Downtown Athletic Club

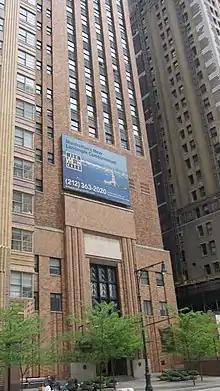
Base of the building as seen from West Street; 21 West St. and Whitehall Building are to the left and right respectively

The facade of the Downtown Athletic Club building consists of mottled, patterned orange brick that is used to provide texture. The color contrasts with the multicolored brick designs of the adjacent 21 West Street. Sections of the facade are punctuated with vertical brick segments, and the brick is especially prominent around the windows, the corbels around the entrance, and the parapets on the roof. Other features include window sills and parapet caps made of stone, as well as spandrels made of zinc and lead in a chevron layout. The facade design also reflects the building's interior use. The hotel stories above the 20th floor had smaller windows, while the athletic facility floors between the 4th and 19th stories had larger windows. Some of the facilities, such as the squash courts, did not require windows and so are placed in windowless sections of the building.